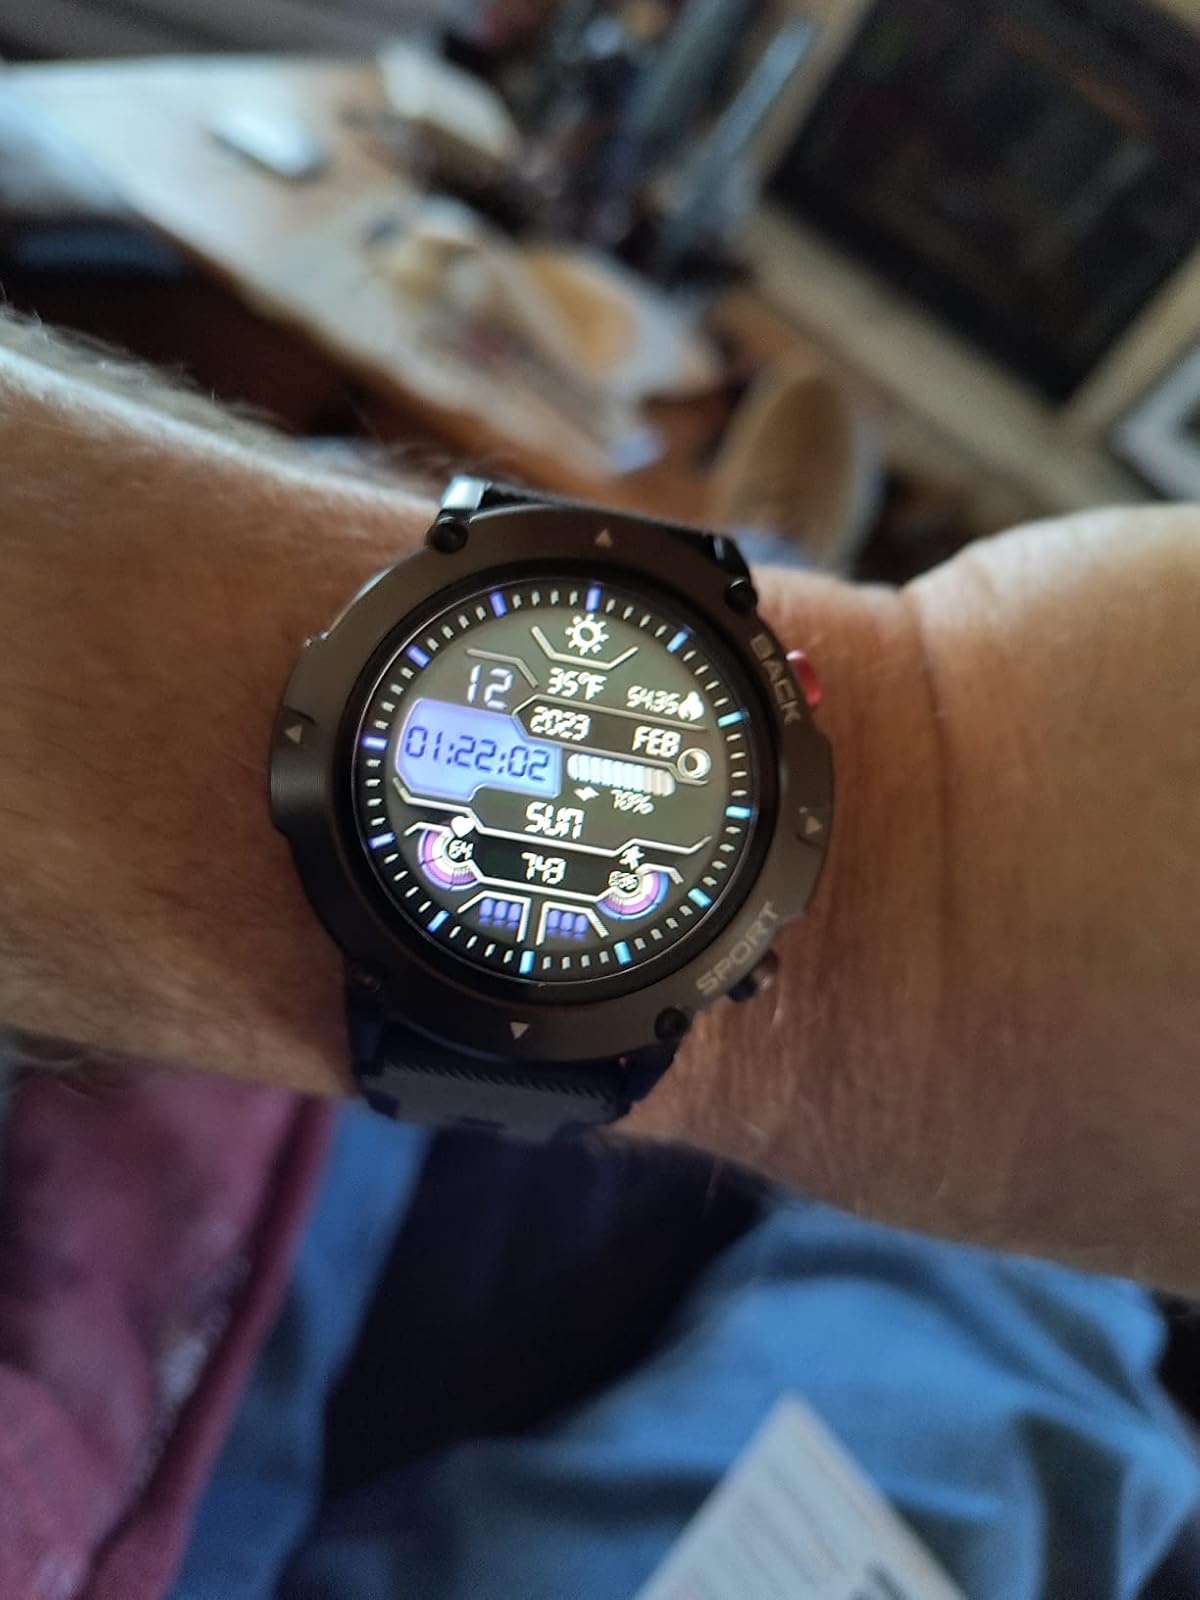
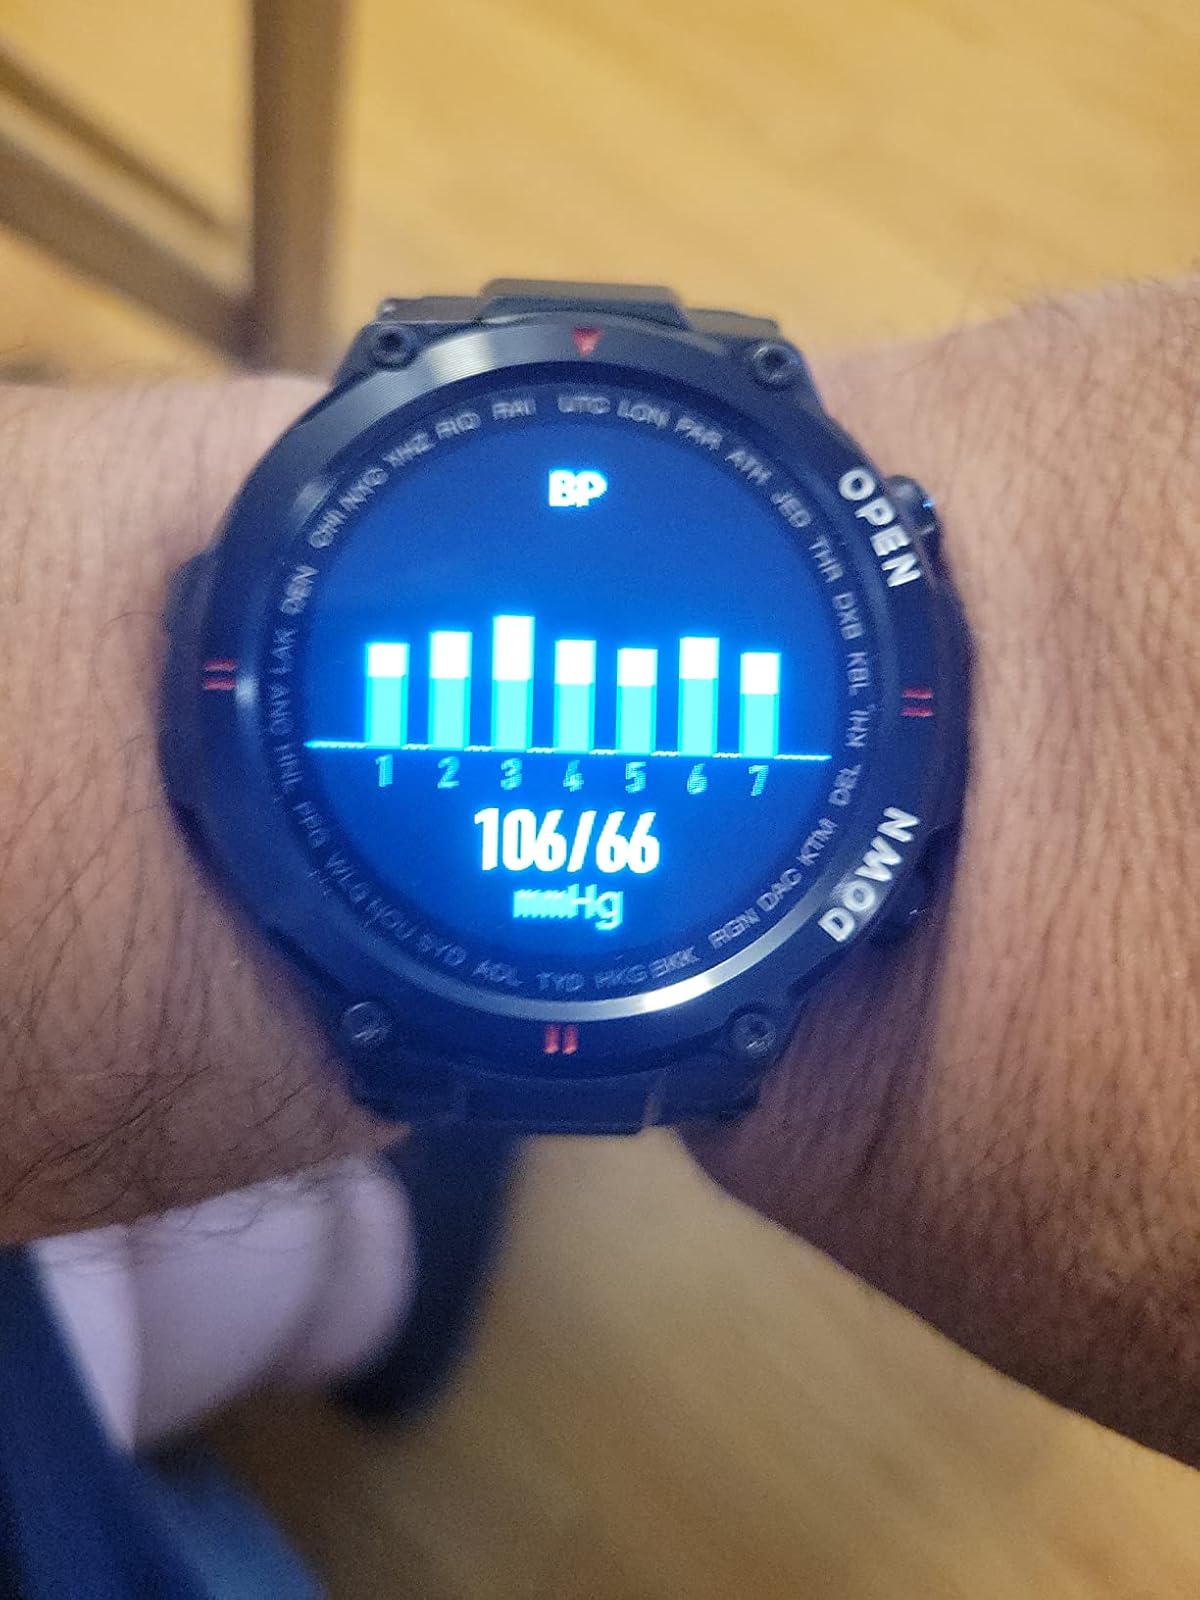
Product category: smartwatch
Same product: no